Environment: real
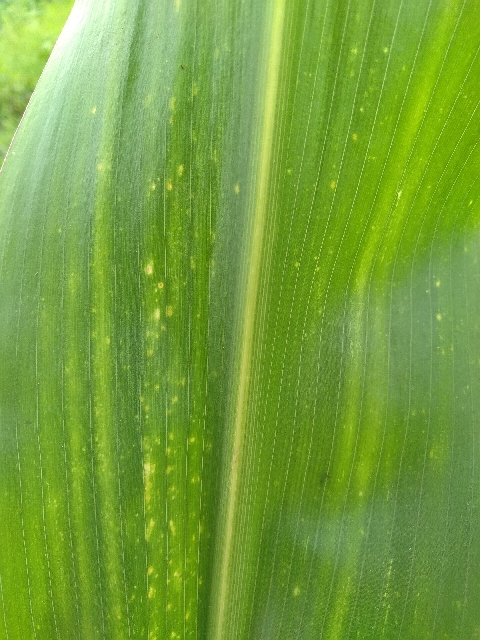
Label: lethal_necrosis